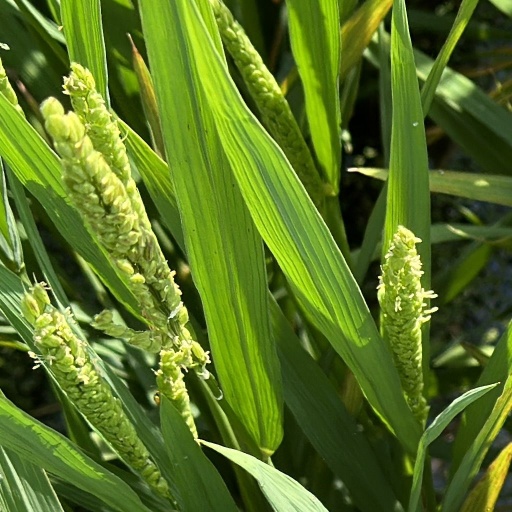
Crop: rice